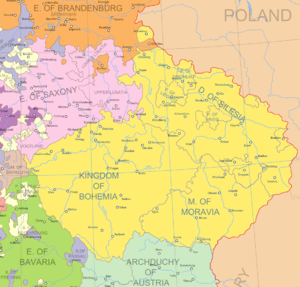
La première guerre de Silésie est un conflit qui a opposé la Prusse et l'Autriche entre 1740 à 1742 et a entraîné la conquête par la Prusse de la majeure partie de la région de la Silésie. La guerre est menée principalement en Silésie, en Moravie et en Bohême. Théâtre de la guerre de succession d'Autriche, ce conflit est le premier des trois guerres de Silésie, qui se sont déroulées entre la Prusse de Frédéric le Grand et l'Autriche de Marie-Thérèse au milieu du XVIIIe siècle, et qui se sont toutes trois soldées par le contrôle prussien de la Silésie.